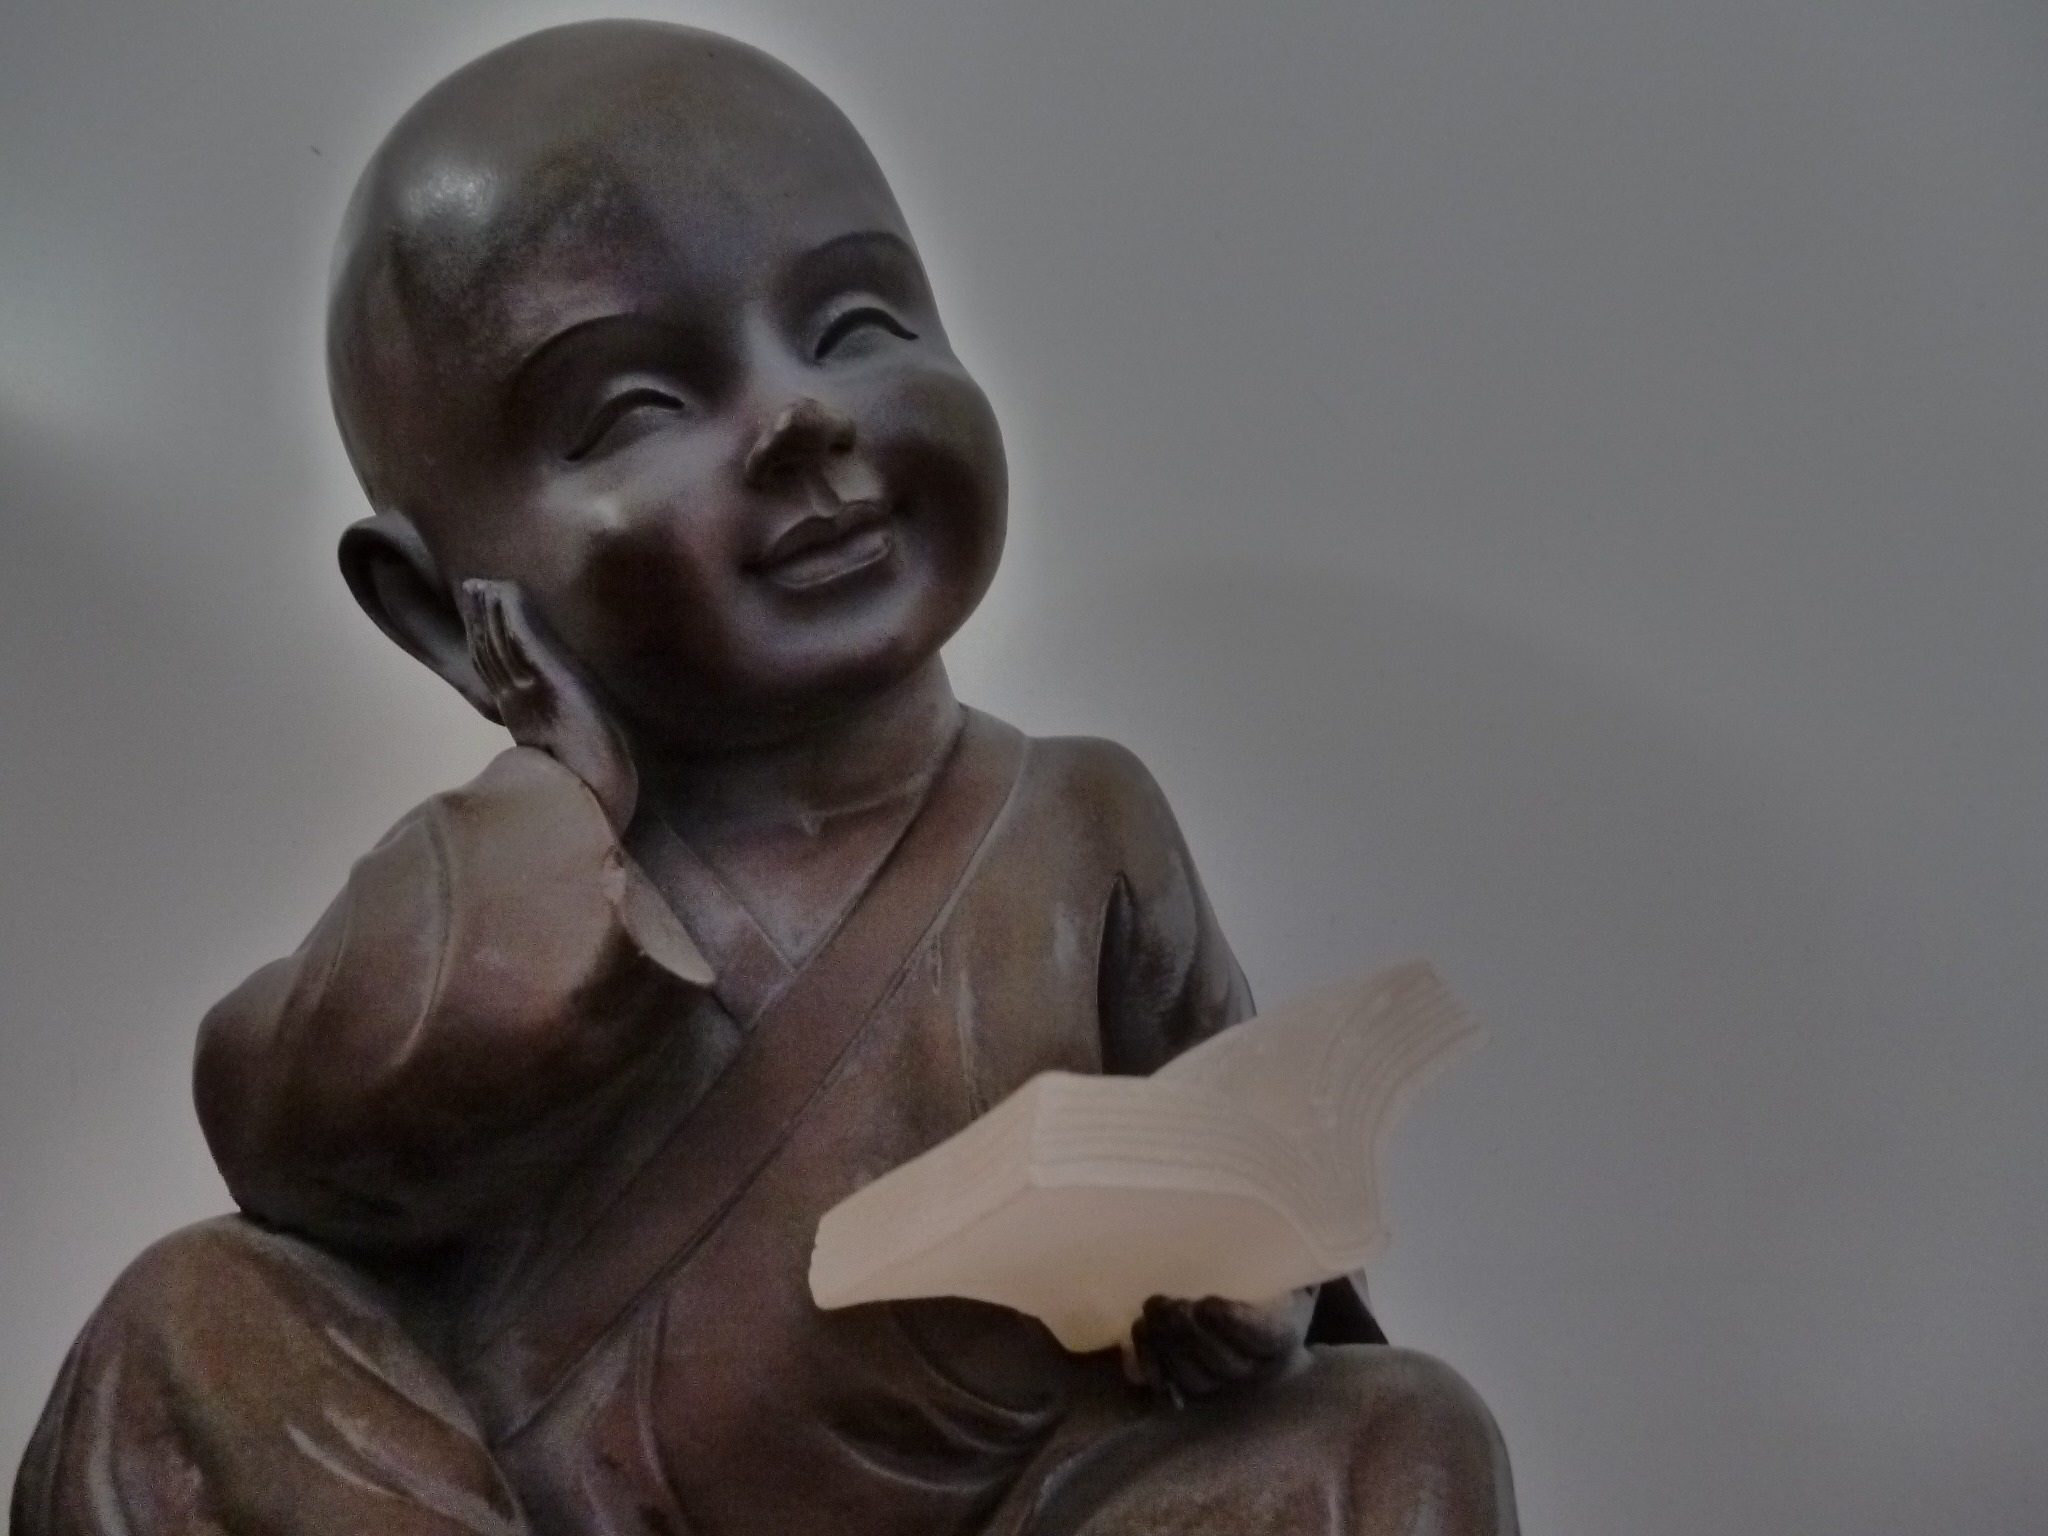
monument, statue, decoration, monk, face, sculpture, art, figure, figurine, human positions